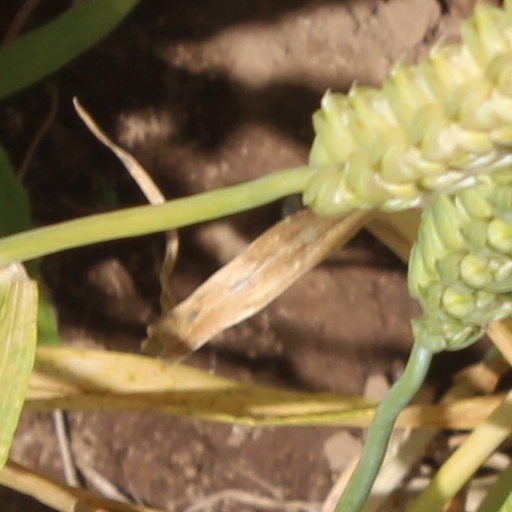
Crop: wheat